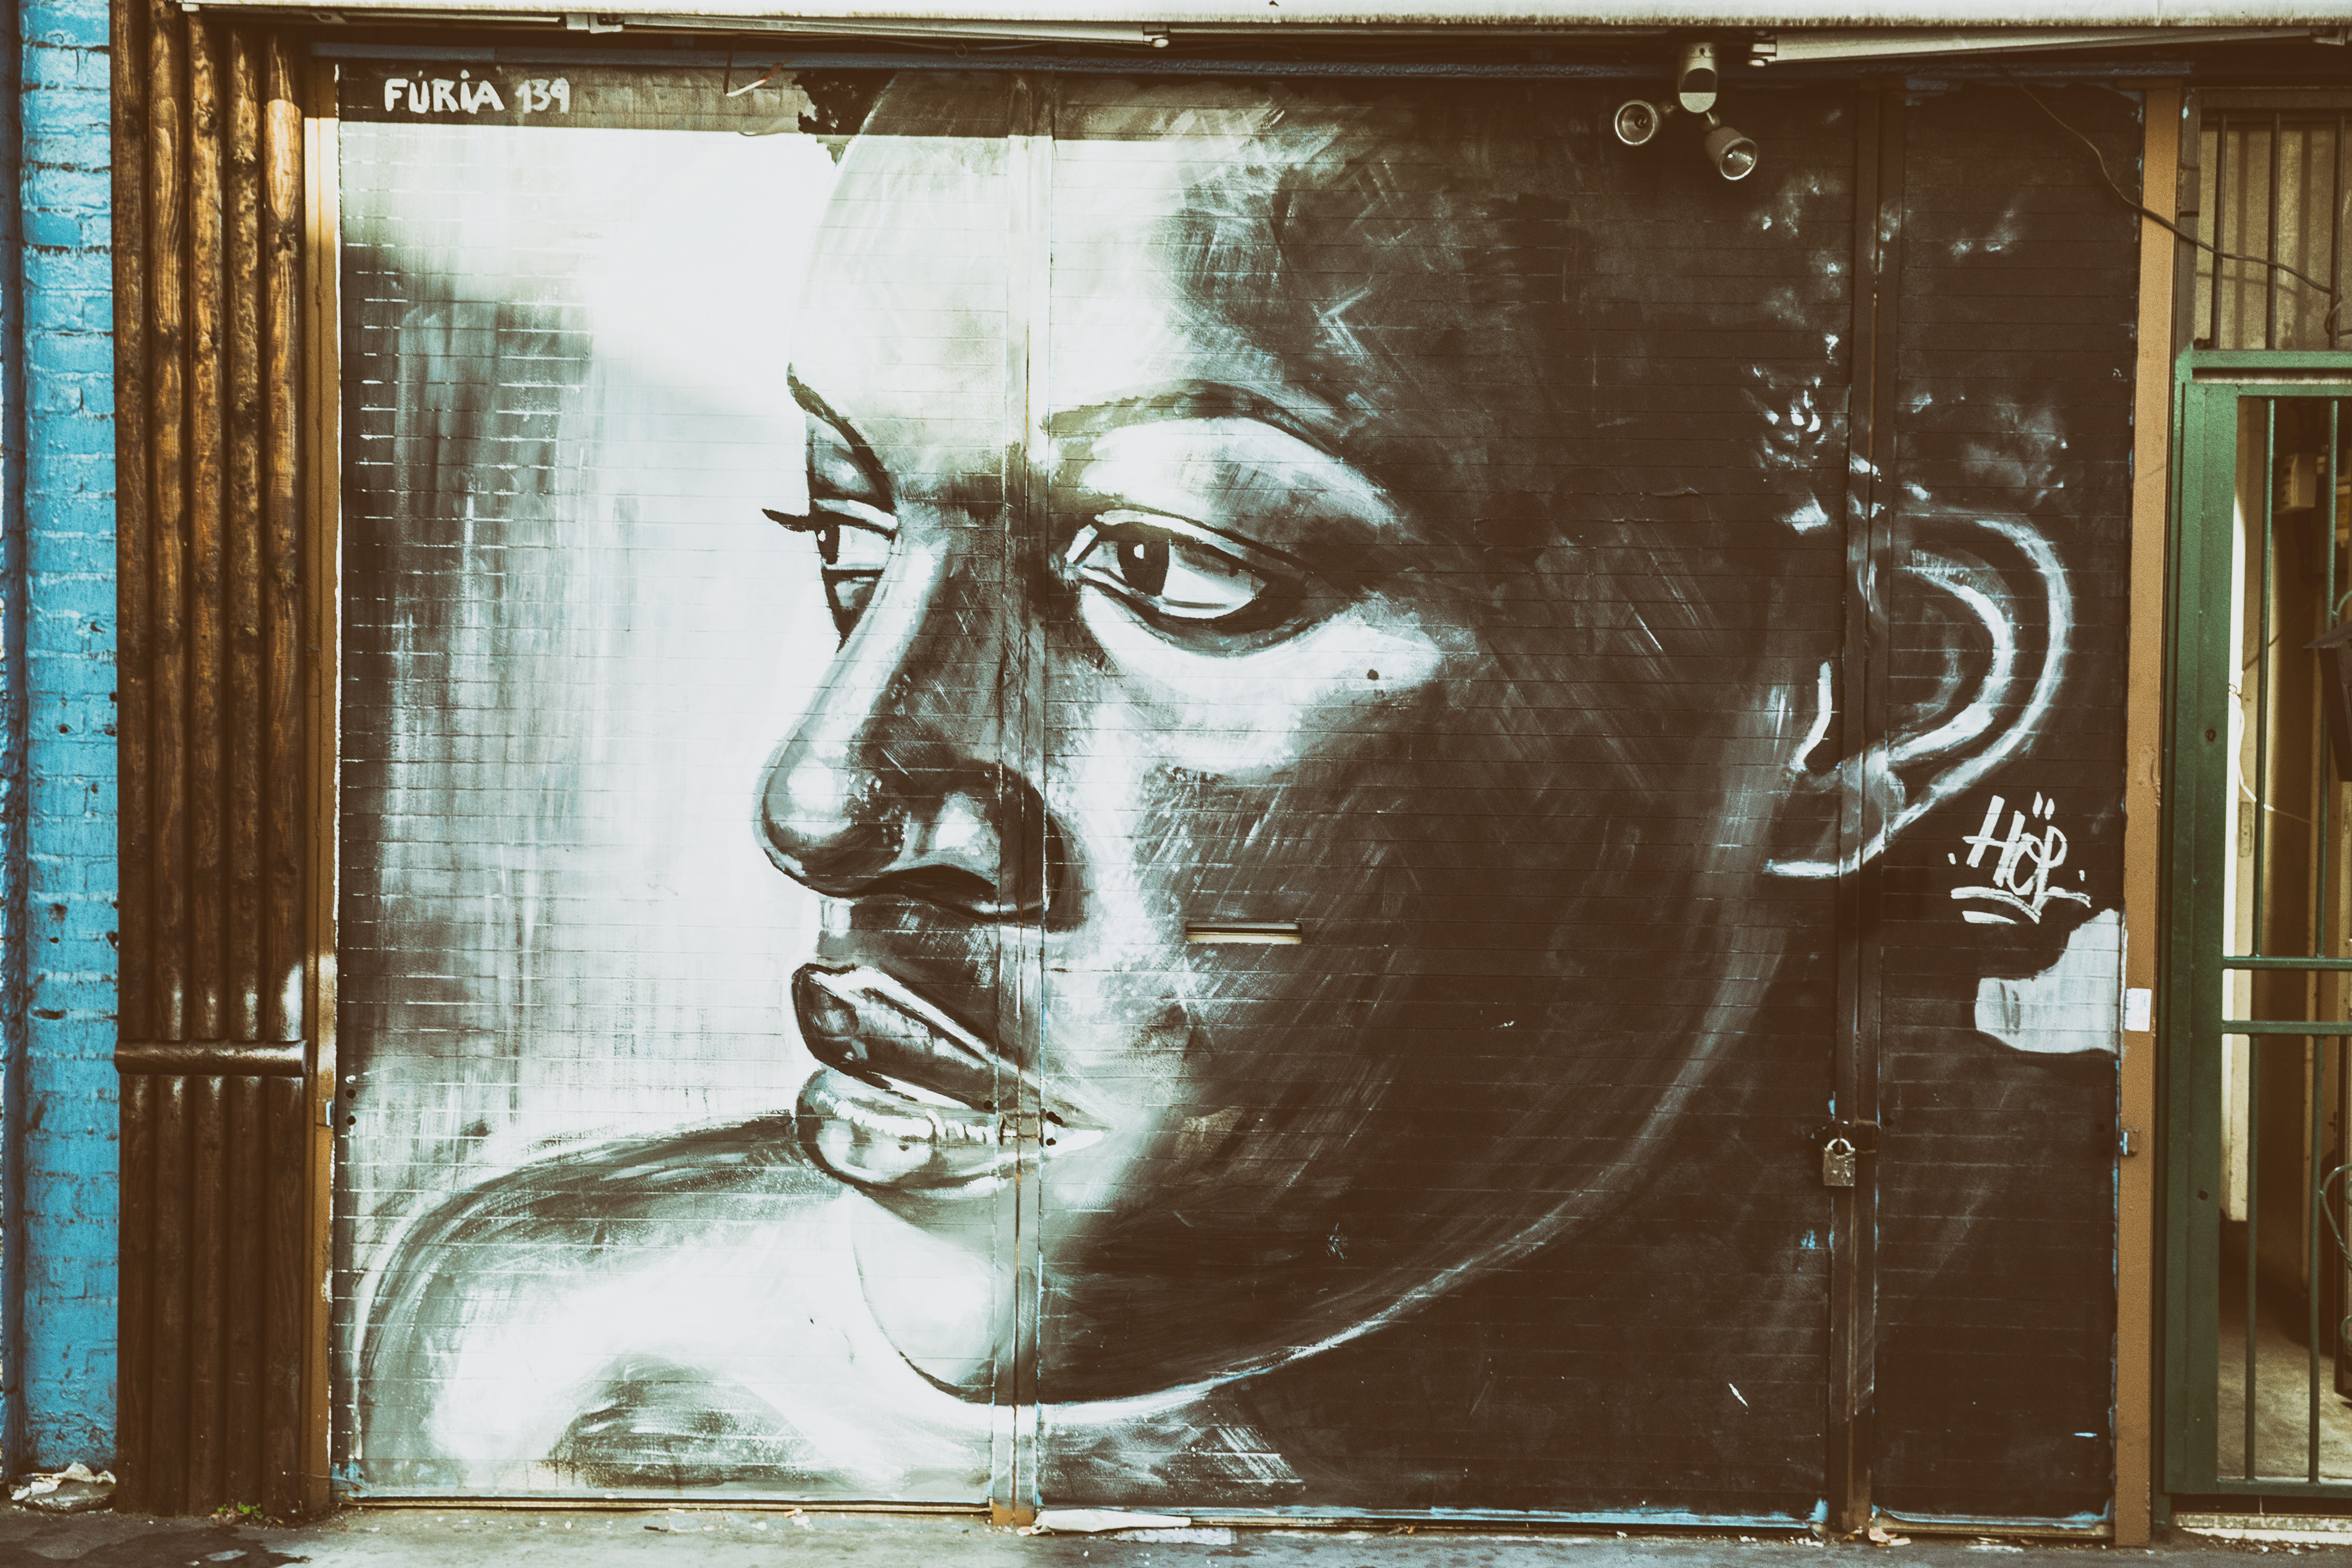
art, street art, visual arts, drawing, mural, graffiti, illustration, black and white, painting, artwork, style